Battle of Five Forks

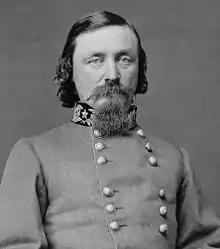
Major General George Pickett

When Pickett became aware that Union infantry divisions were arriving near his flank at about 10:00 pm, he withdrew to his modest log and dirt defensive line about 1.75 miles (2.8 km) north at Five Forks. The Confederates withdrew between 2:00 a.m. and 5:00 a.m., covered by Munford's cavalry and with Custer's men close behind but not forcing an engagement.